Rahamat Tarikere

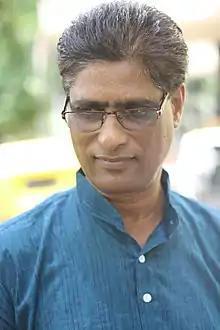

Rahamat Tarikere (born 26 August 1959) is a Kannada writer, critic and teacher. He is well known for his sharp insights and his critical view on culture. He is one noted writers of the new generation of writers in Kannada. He is a retired professor from Kannada University at Hampi.